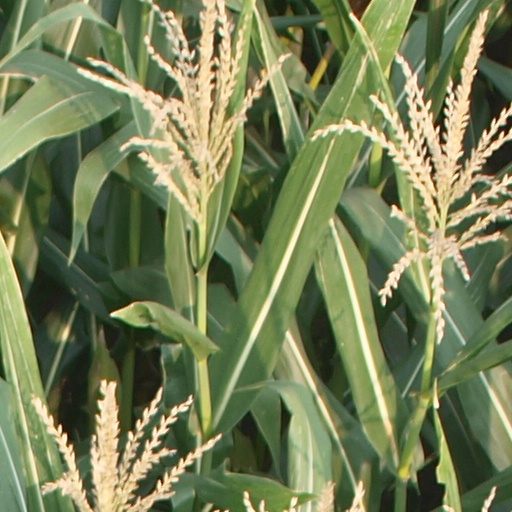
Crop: maize; corn